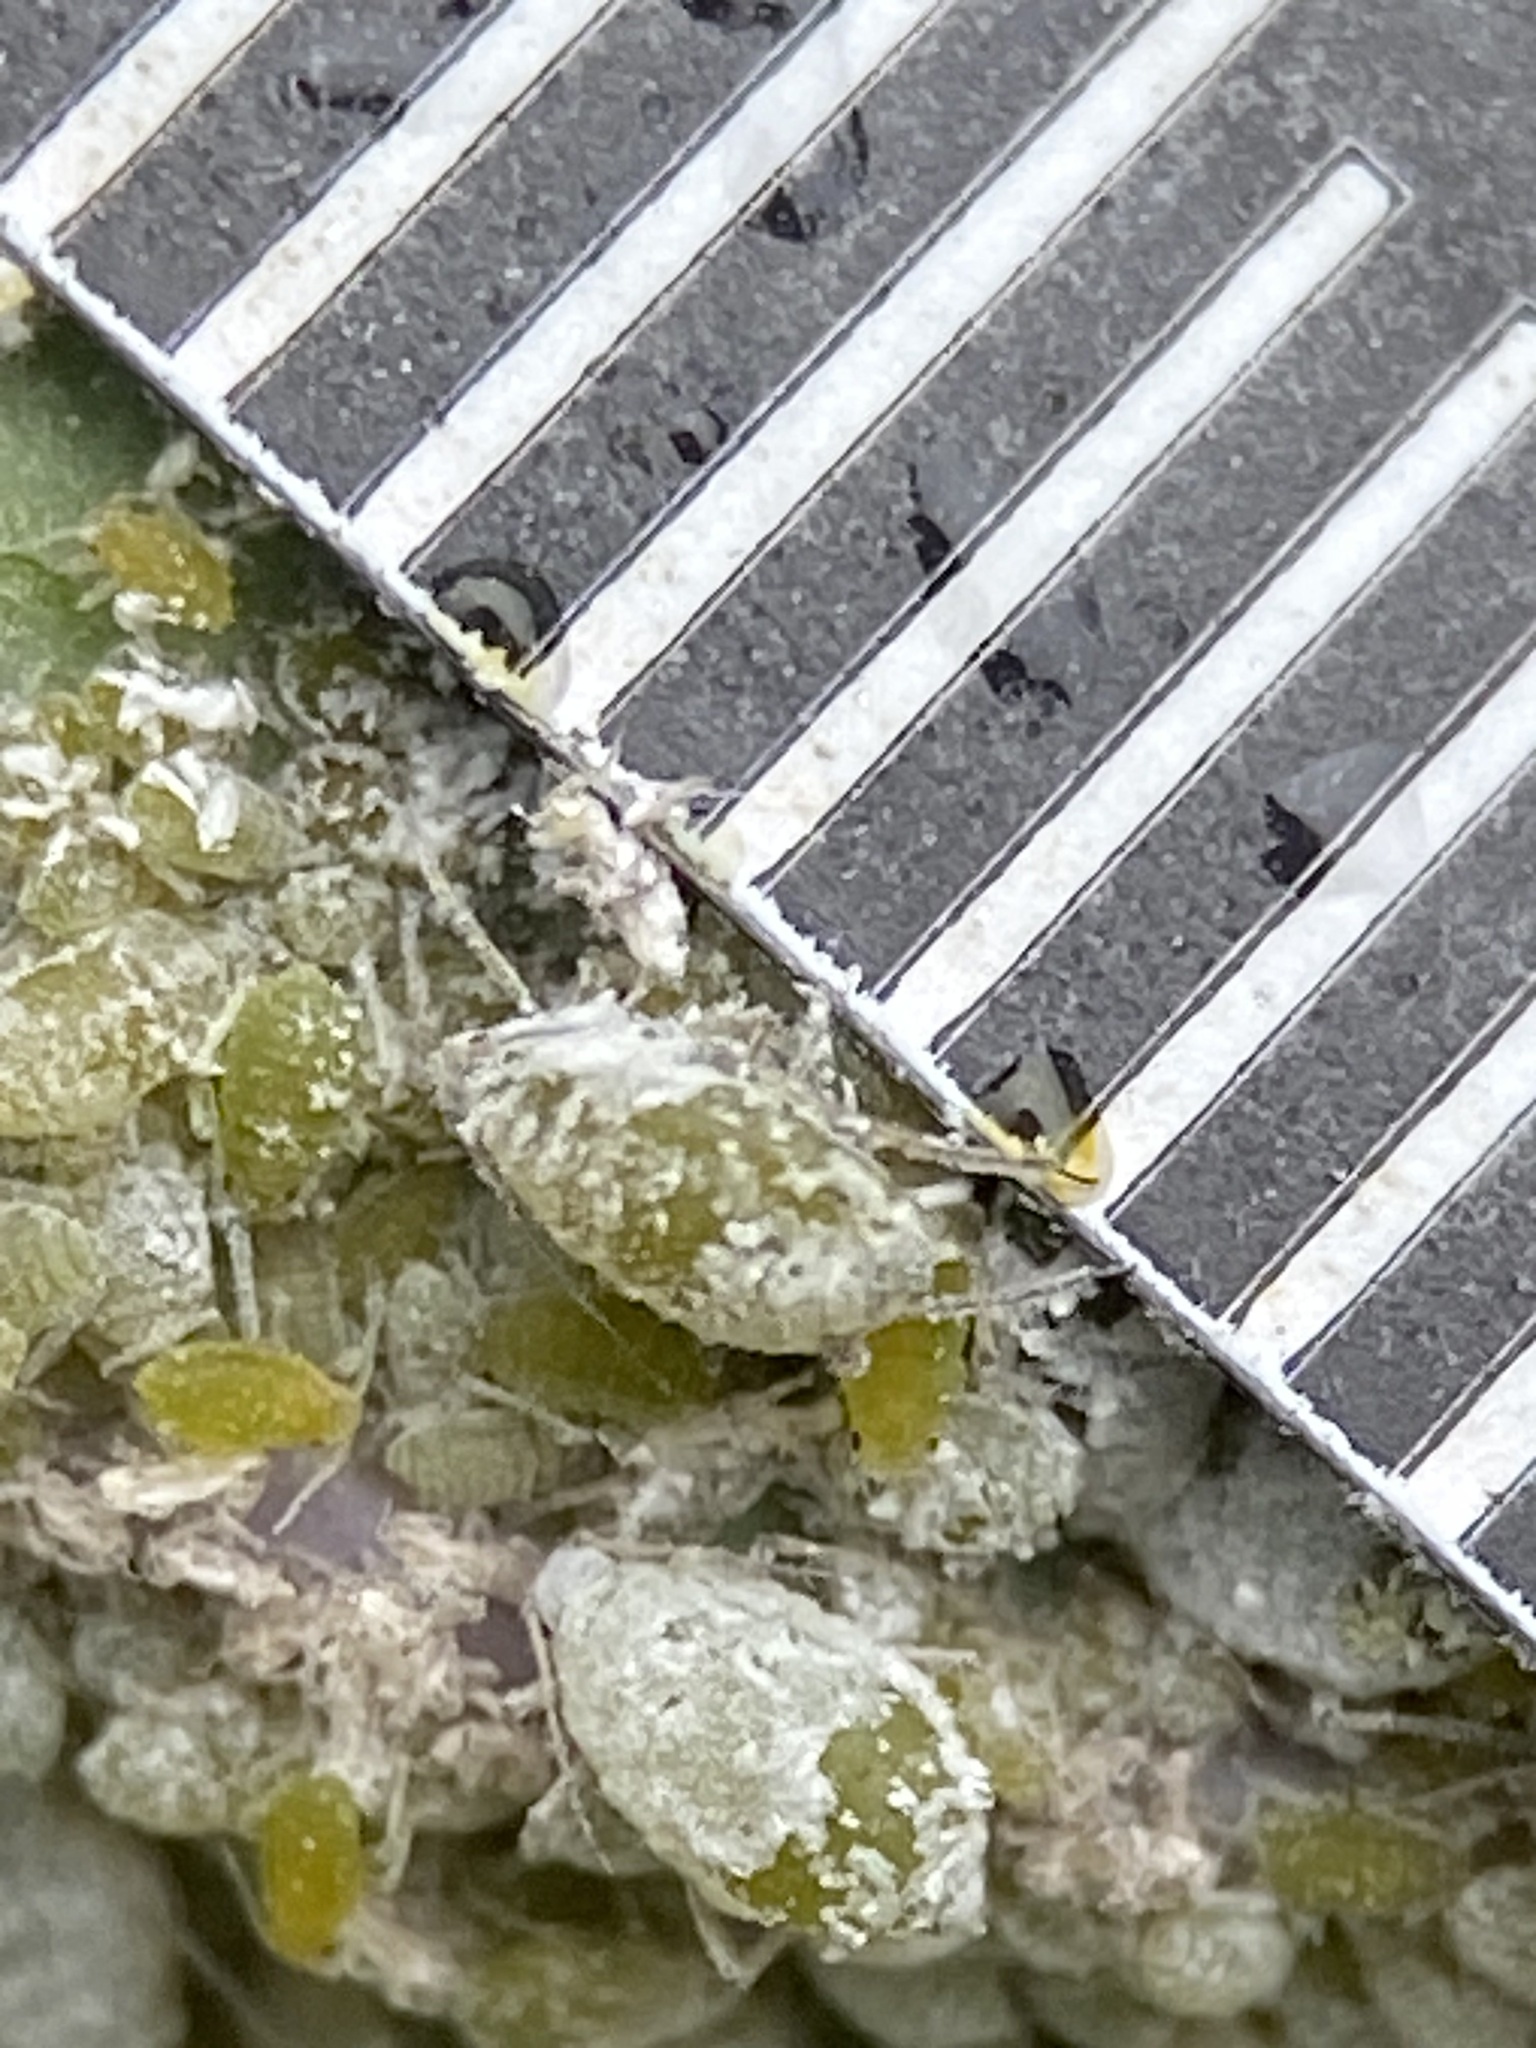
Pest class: cabbage_aphid